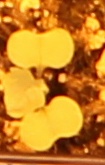
Label: Canola